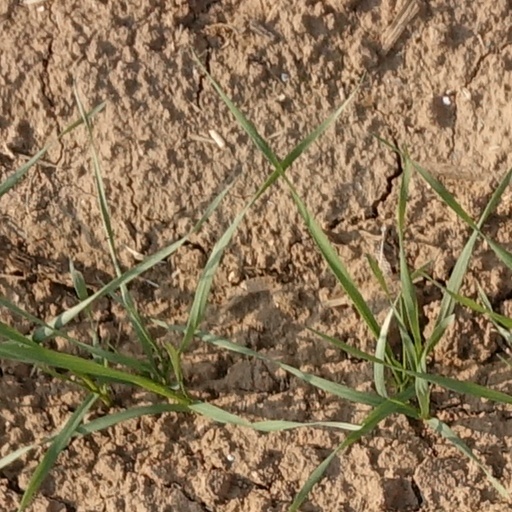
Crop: wheat